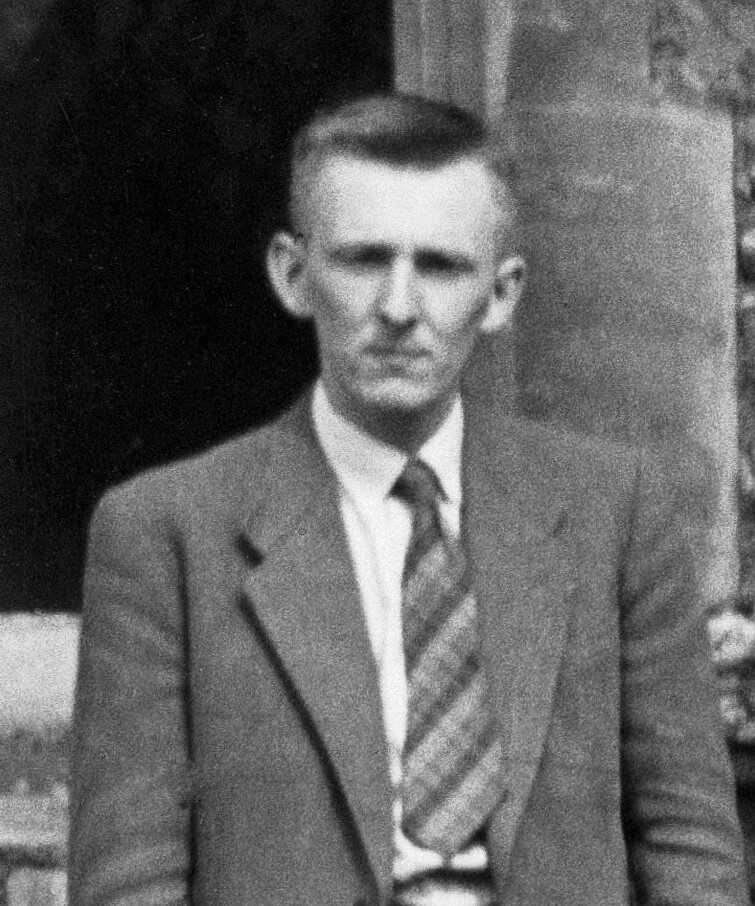
Giles Brindley. Bates, John AV and the Ratio Club BW photograph of the Ratio Club and guests, c. 1950s Image used in Phil Husbands and Owen Holland, The Ratio Club: A Hub of British Cybernetics, in Husbands, Holland & Wheeler, monochrome black-and-white photograph
Specialty: prosthetics
Image credit: "GilesBrindley1952", wikimedia:Prosthetics via Wikimedia Commons, licensed cc-by-4.0. Source: https://upload.wikimedia.org/wikipedia/commons/c/c5/GilesBrindley1952.jpg